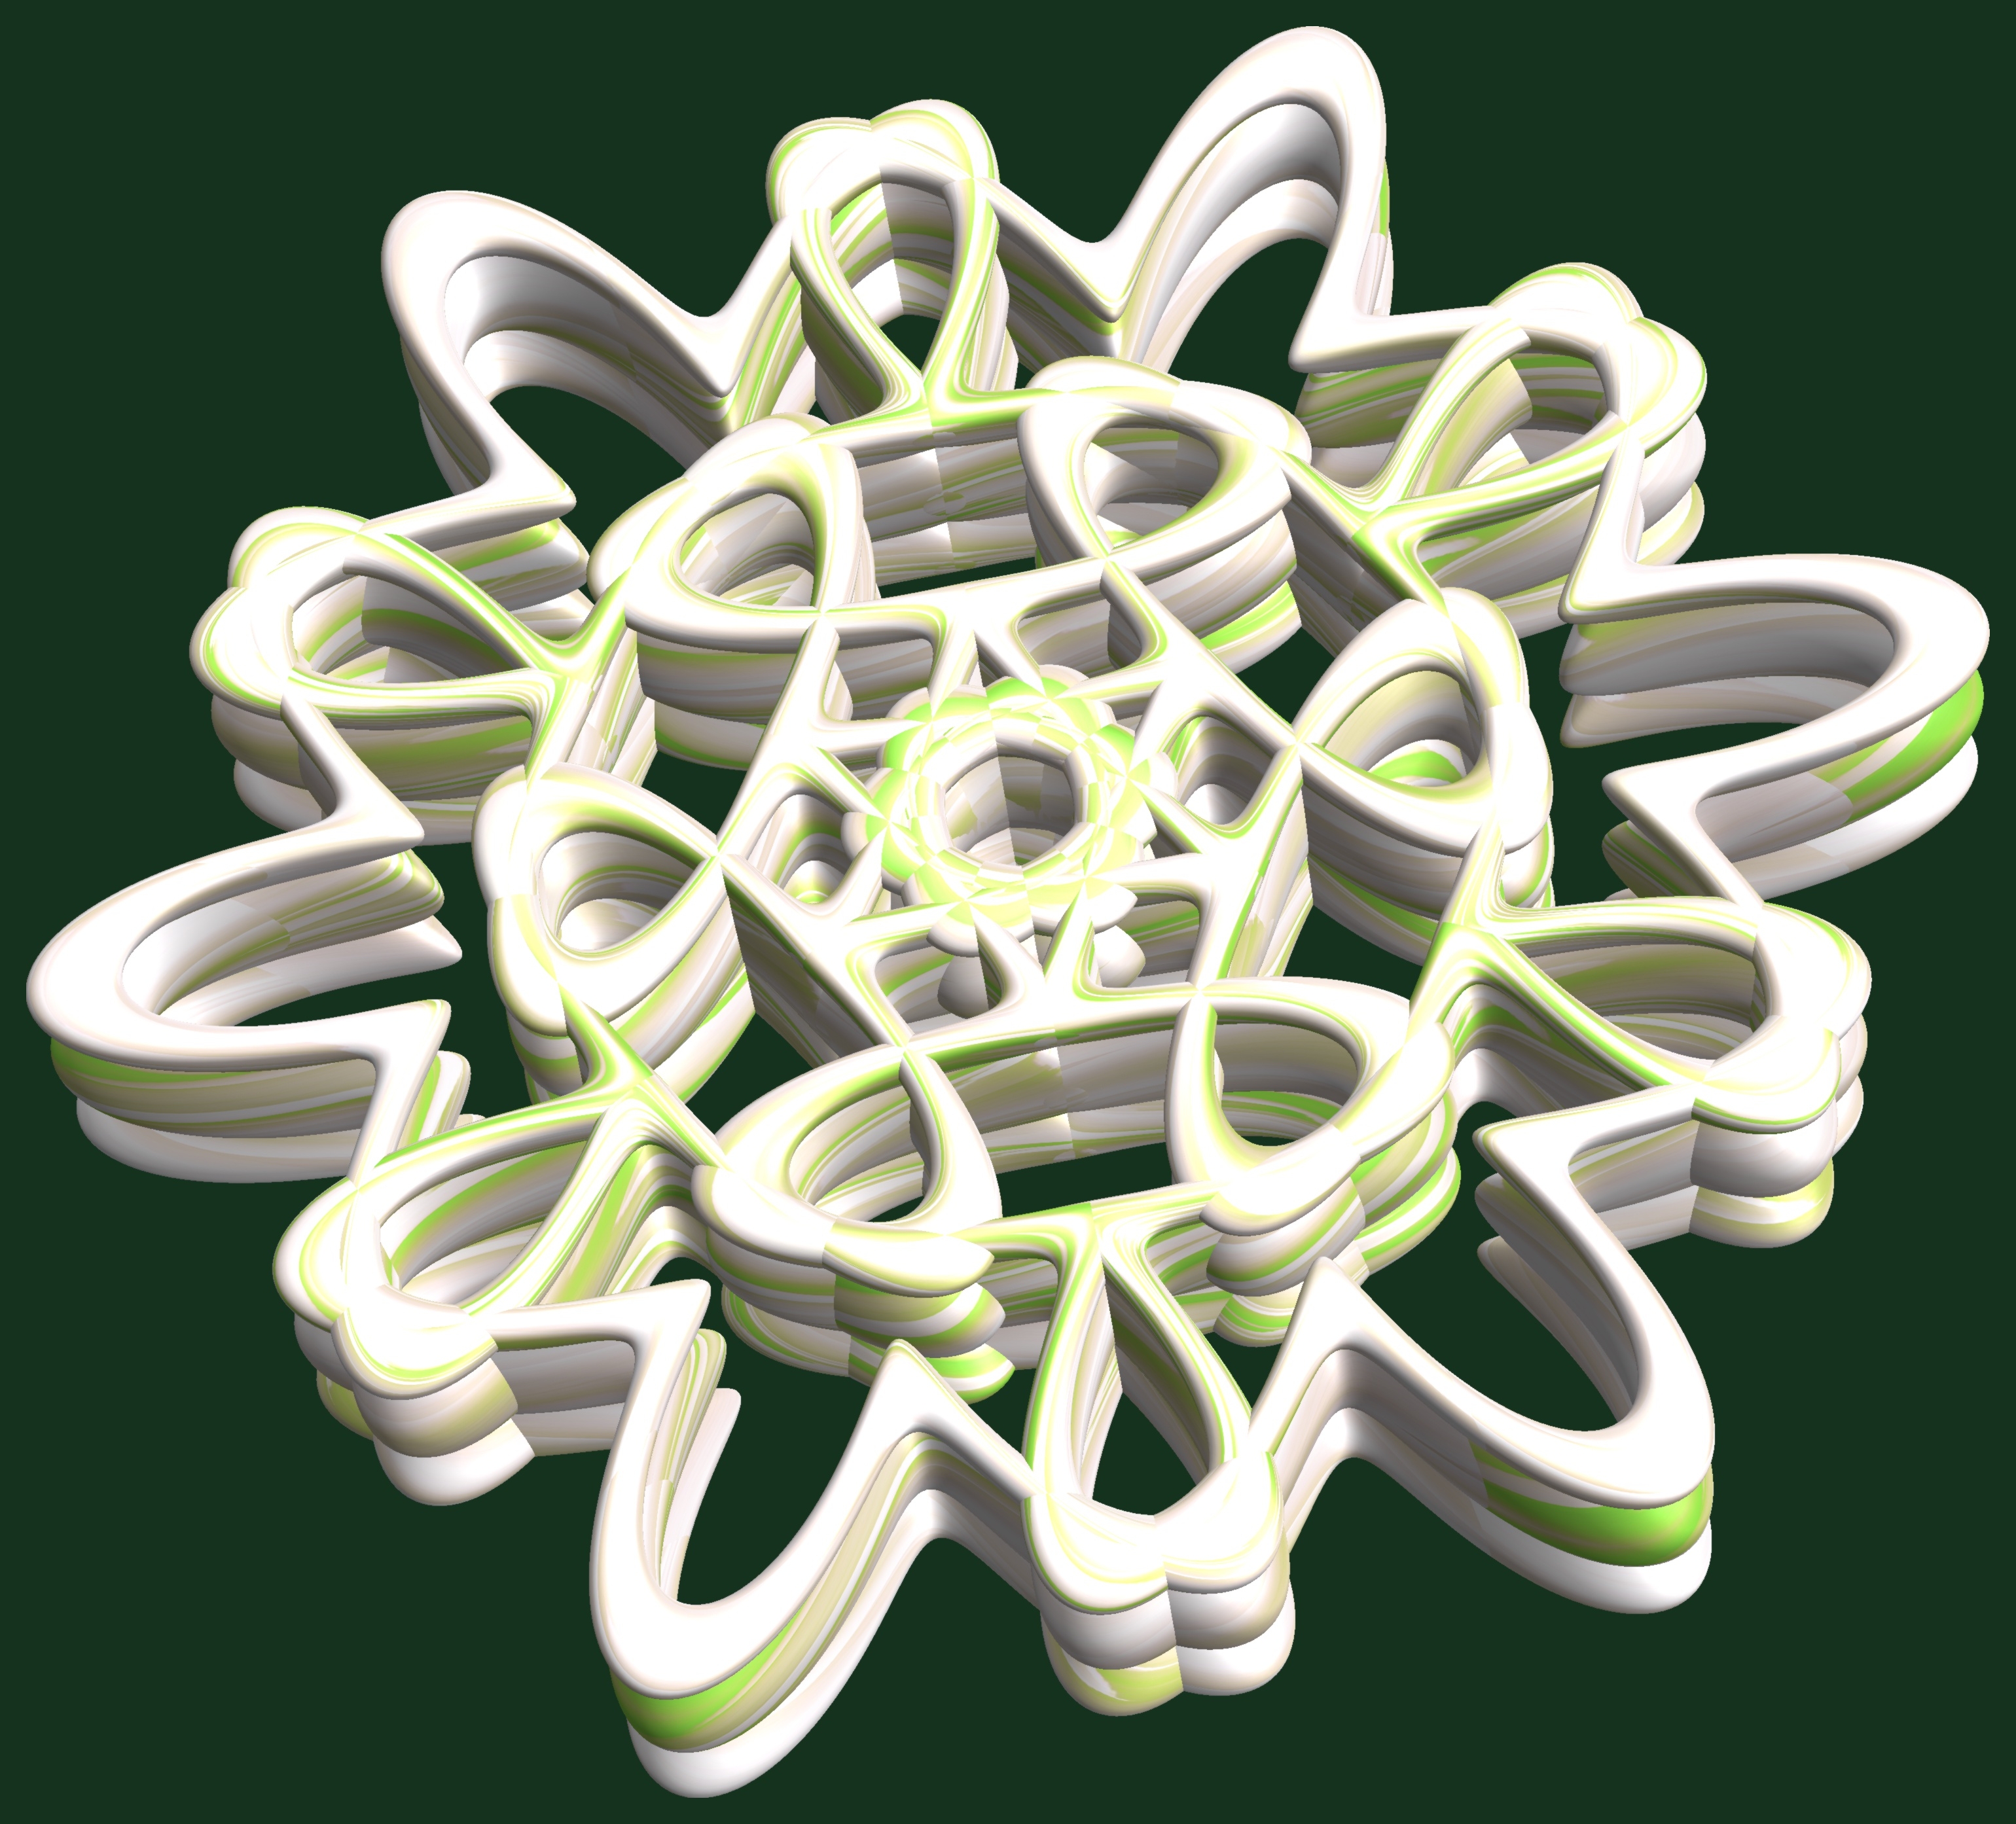
structure, texture, flower, pattern, green, symbol, lighting, circle, jewellery, font, cool image, design, symmetry, 3d, graphic, torus, mathematica, cg, parametricplot3d, code, program, algorithm, abstruct, mapping